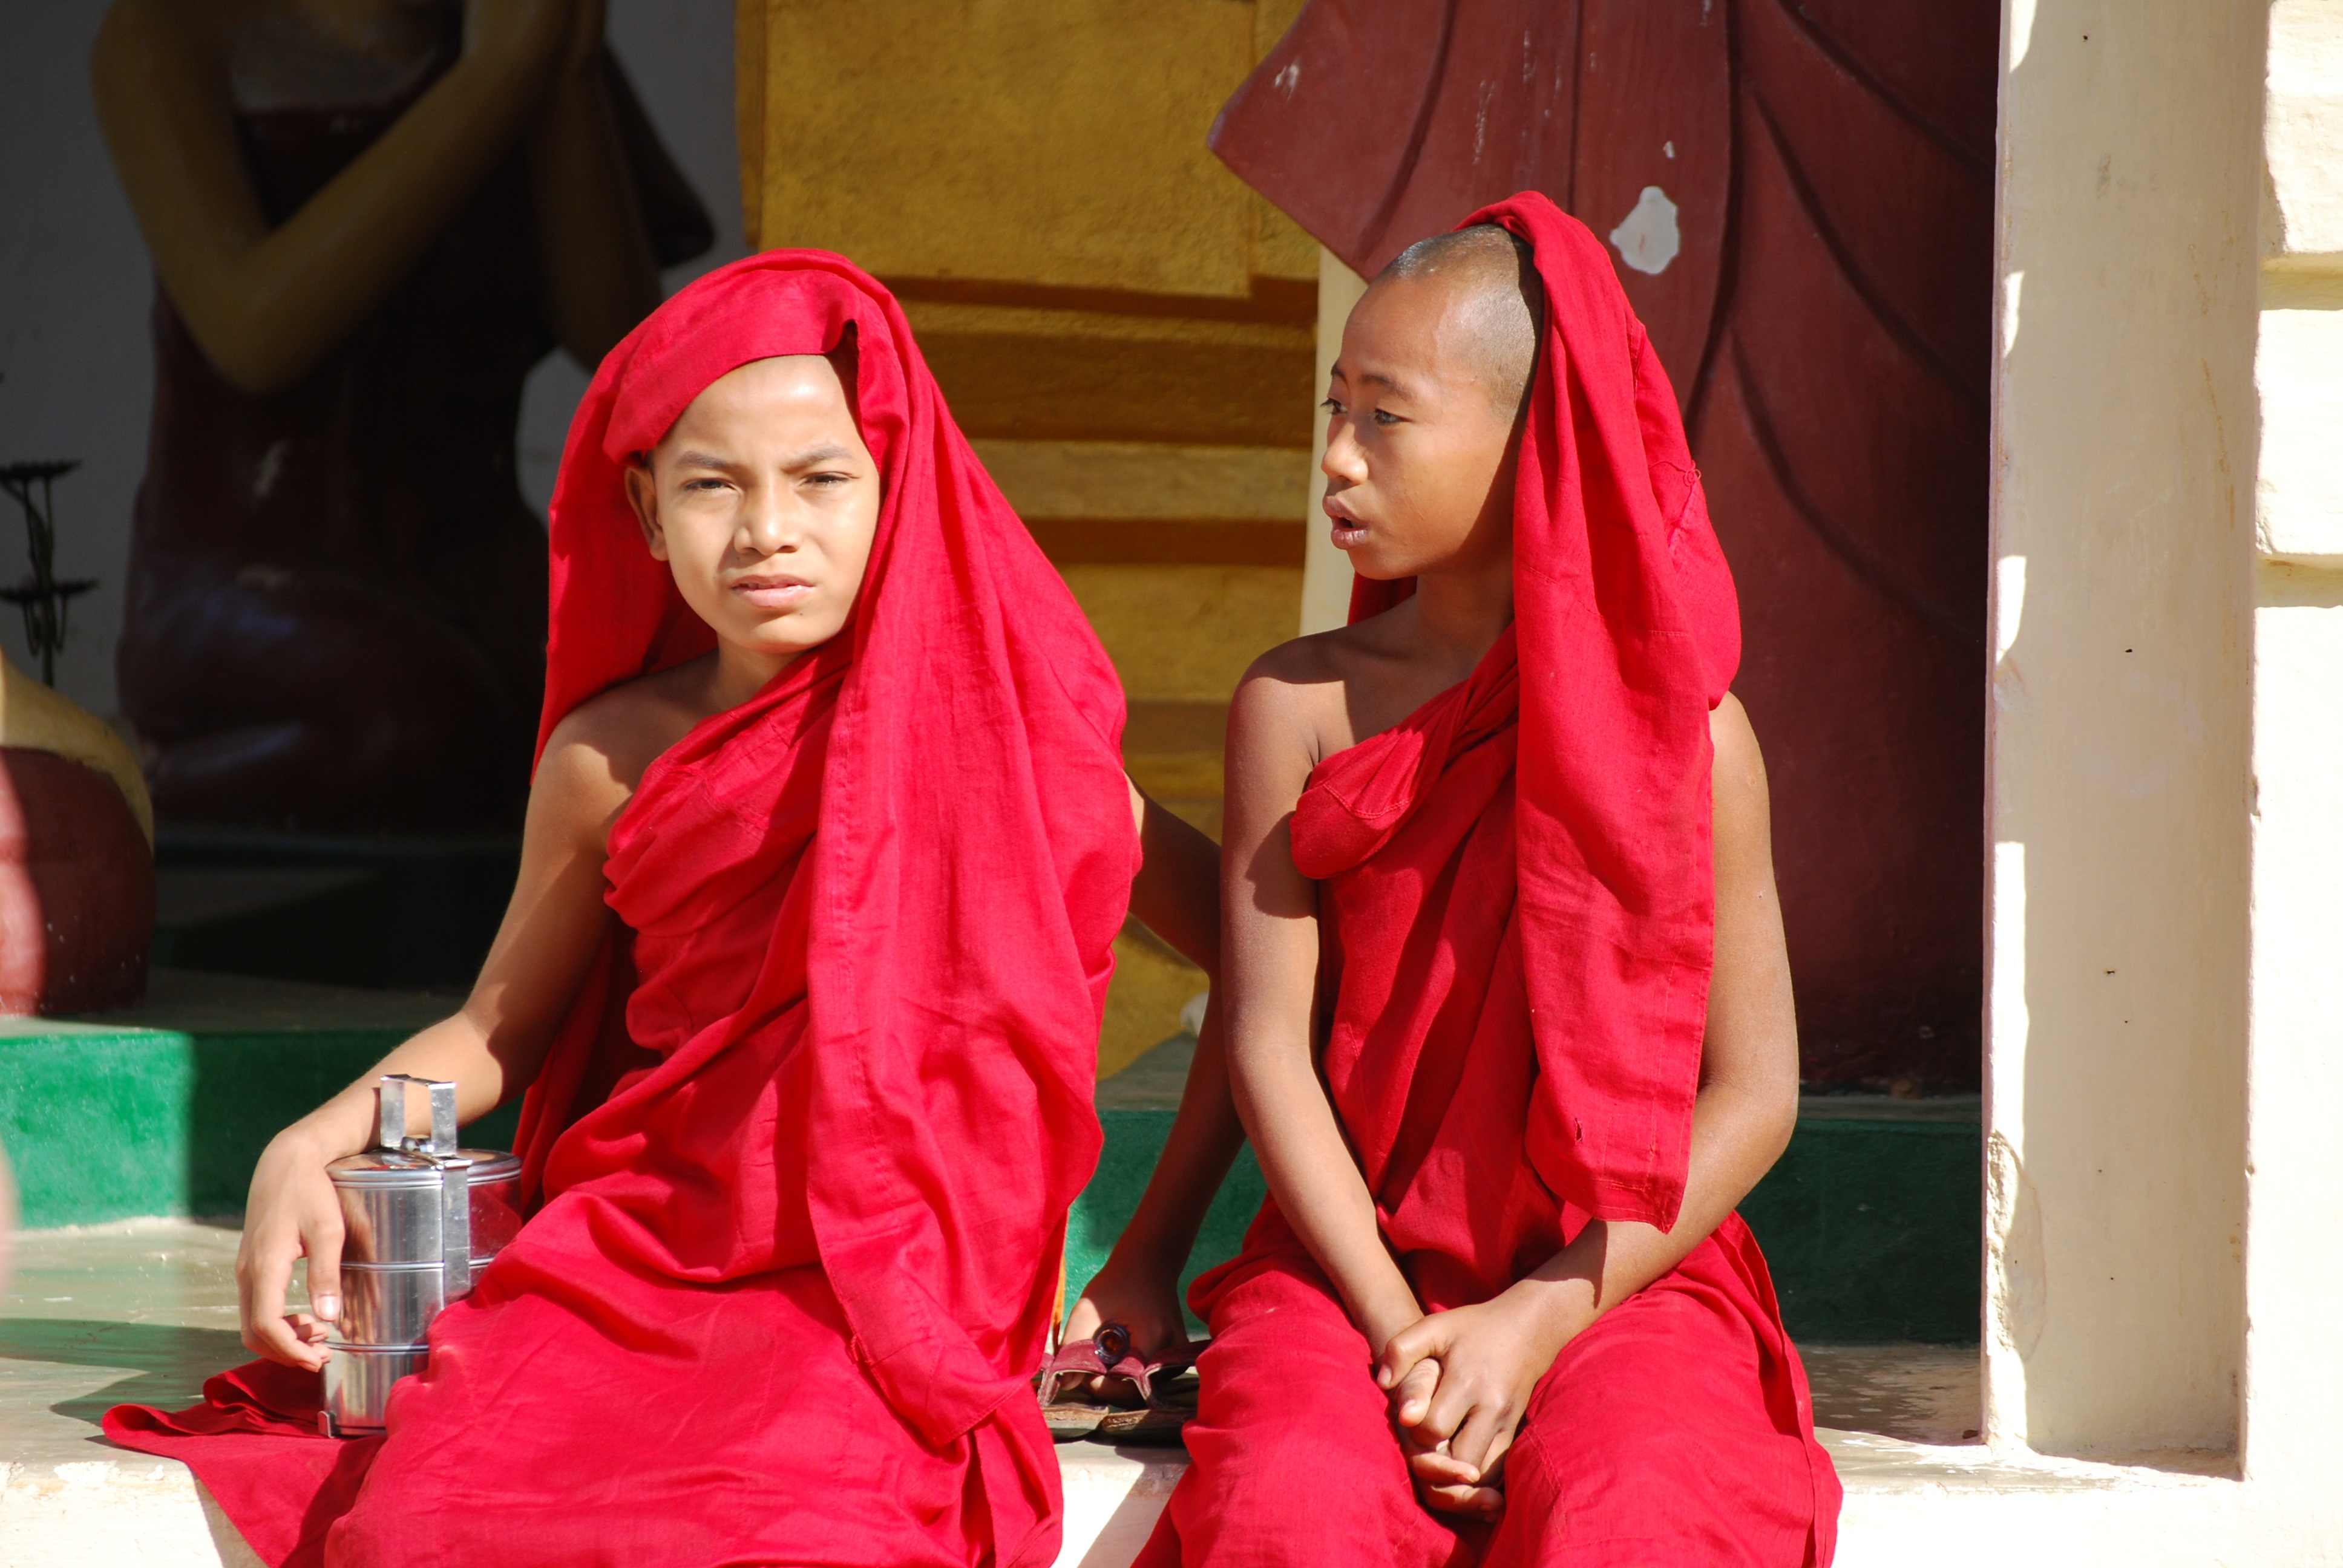
red, monk, buddhism, clothing, sit, children, boys, tradition, guys, costume, myanmar, traditionally